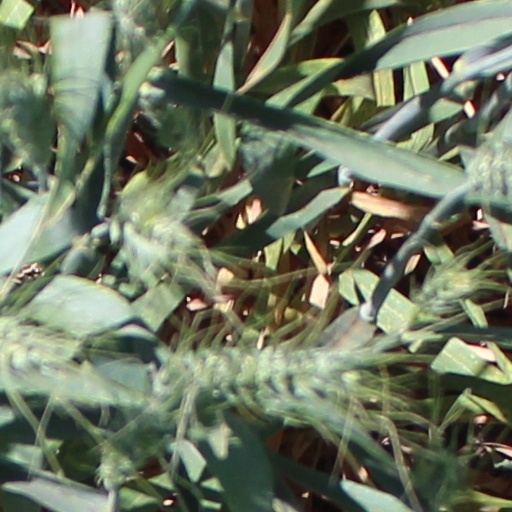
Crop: wheat